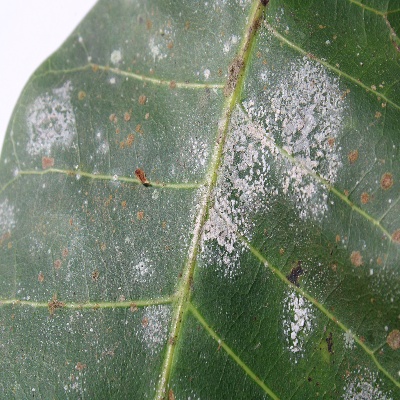
Crop: Cashew
Condition: red rust